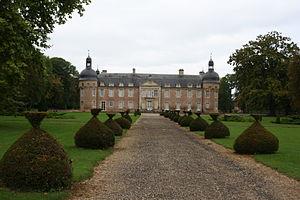
Pierre-de-Bresse, Château / Ecomusée de la Bresse bourguignonne, vue de l'Est